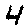
Label: 4